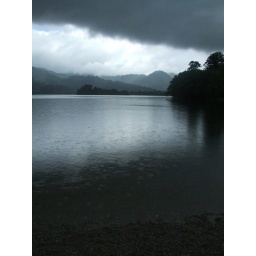
clouds and rain over the lake